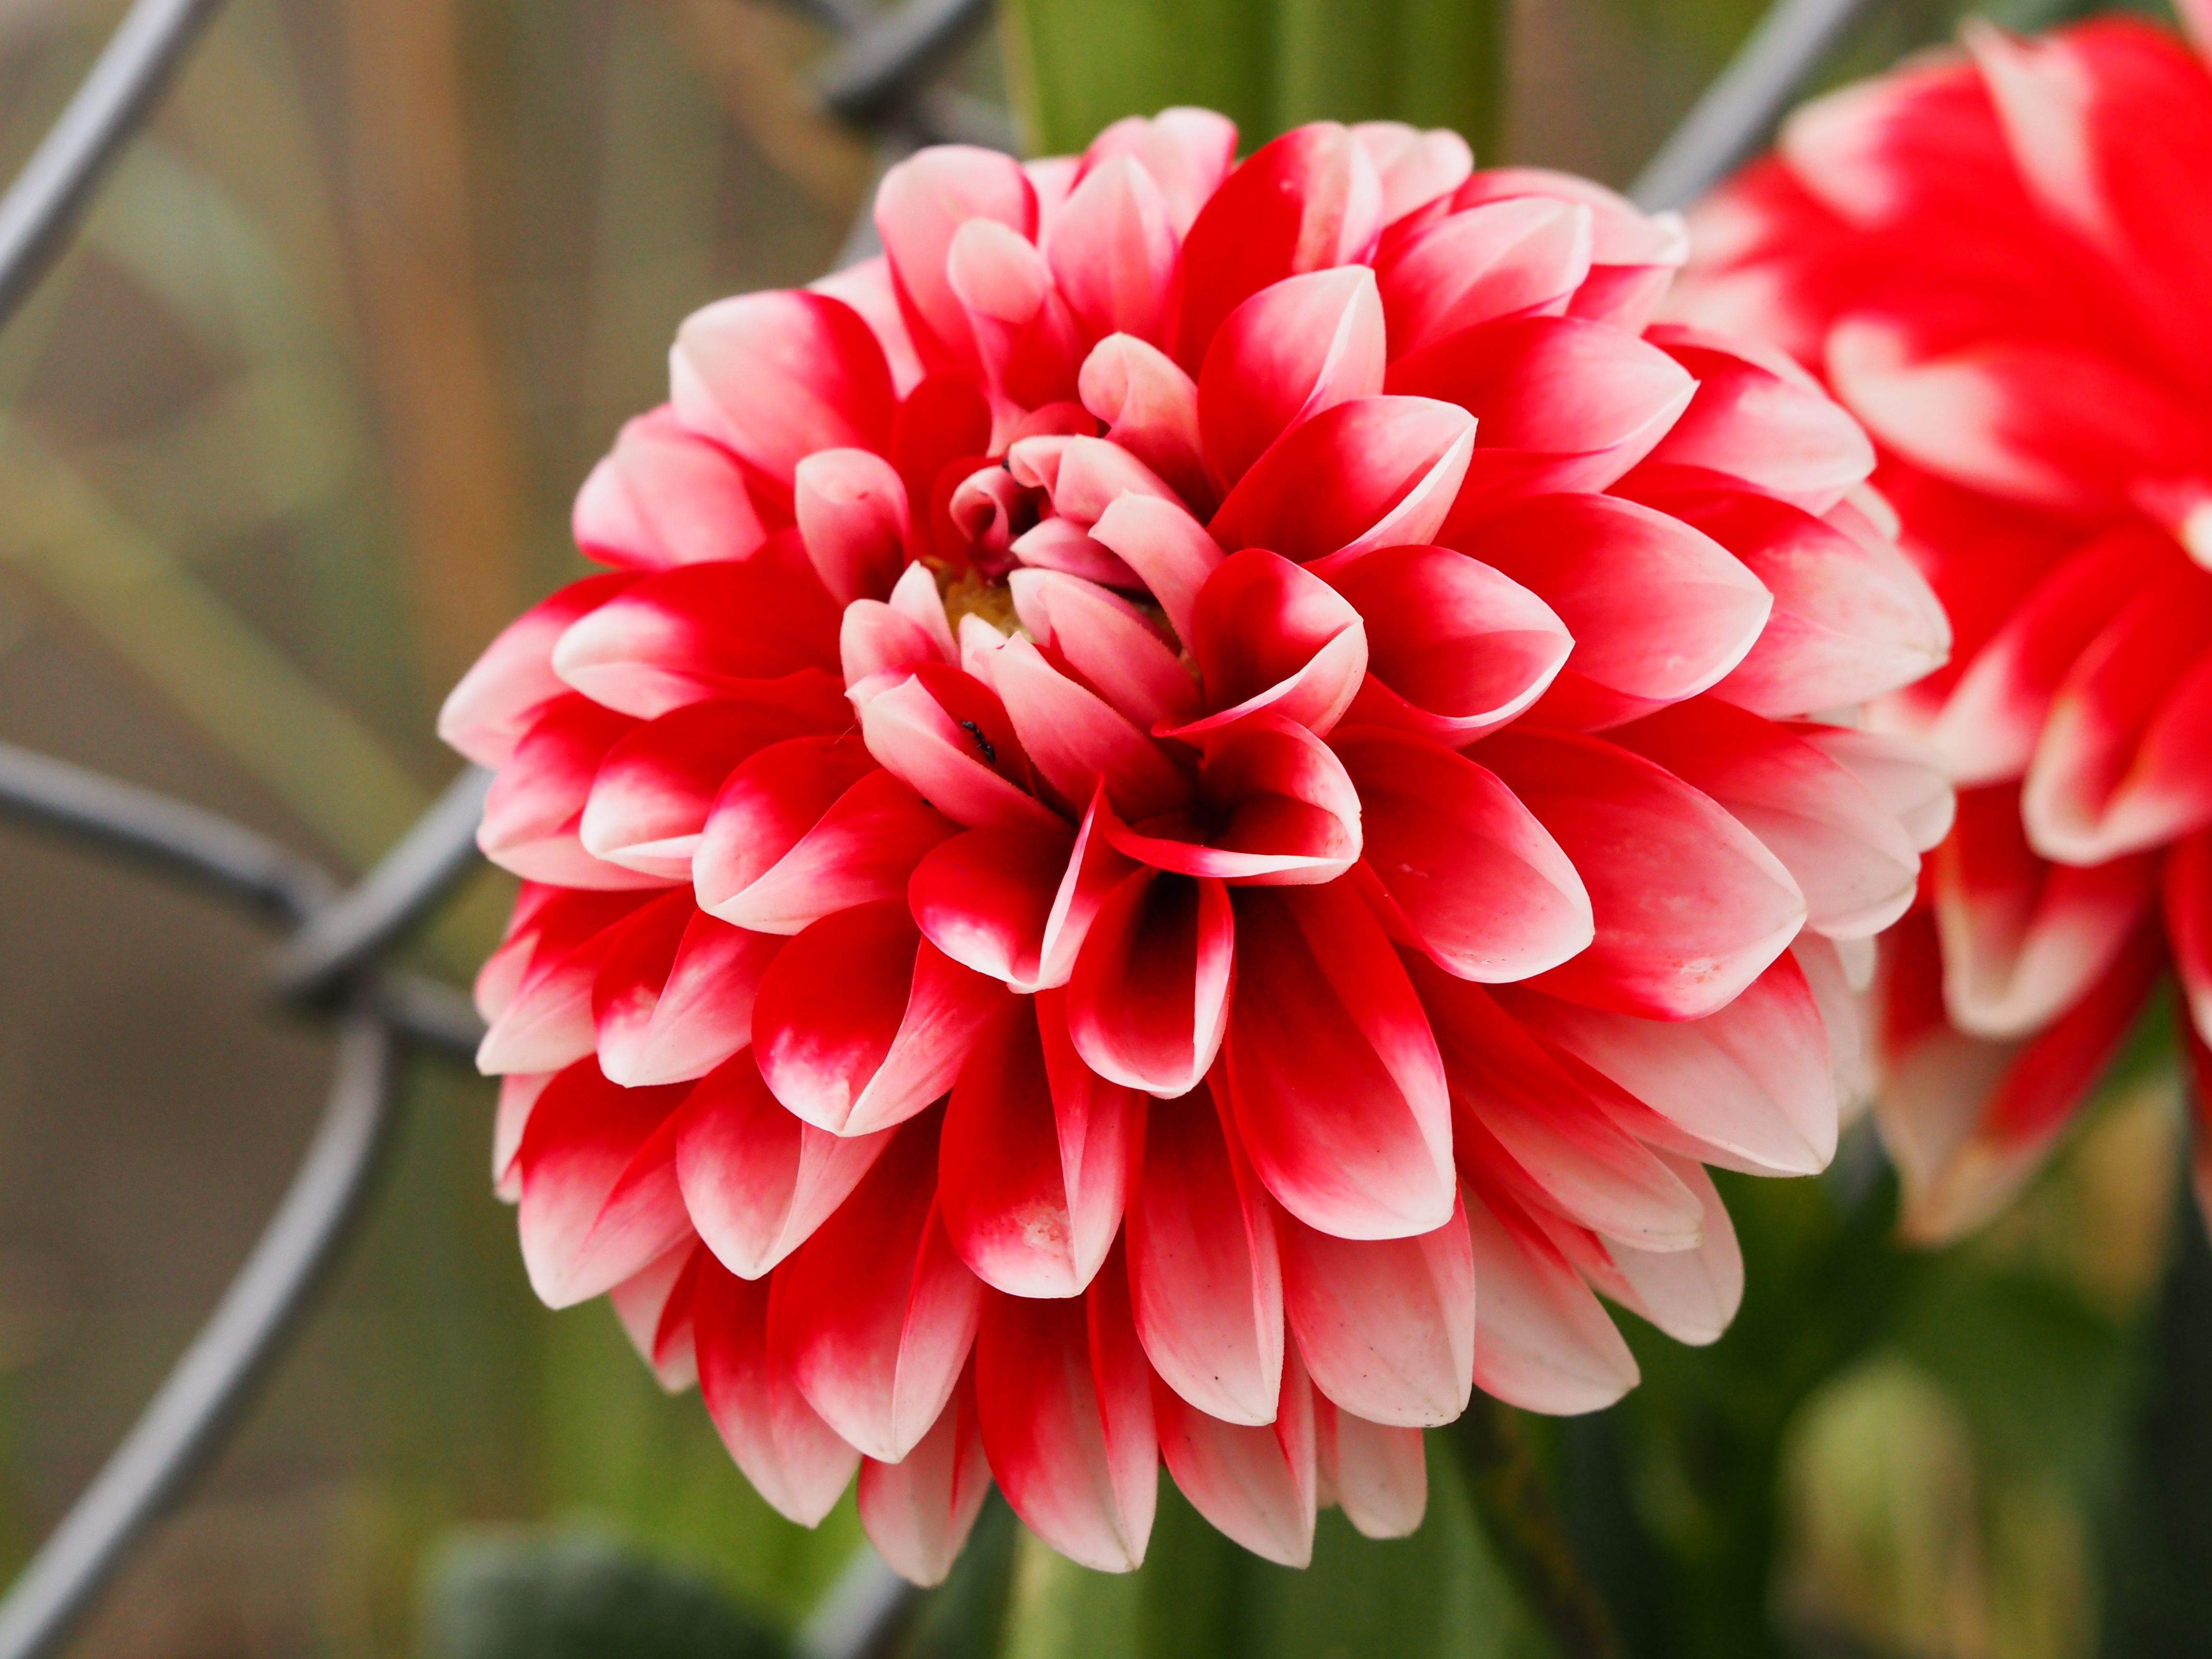
plant, flower, petal, red, flora, flowers, flower bed, dahlia, wire mesh, macro photography, red flowers, flowering plant, daisy family, annual plant, plant stem, land plant